Westringia brevifolia

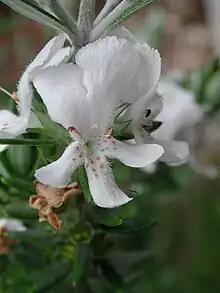
Inflorescence of "W. brevifolia", photograph courtesy of Robert Wiltshire.

"Westringia brevifolia" Benth., commonly referred to as Greater Shortleaf Westringia is member of the Lamiaceae (sometimes referred to as Labiatae) family, subfamily, Prosterantheroideae and one of four "Westringia" species native Tasmania, Australia. This evergreen shrub somewhat resembles rosemary and is similar in appearance to another Tasmanian species "W. rigida", but can be distinguished by its shorter calyx lobes